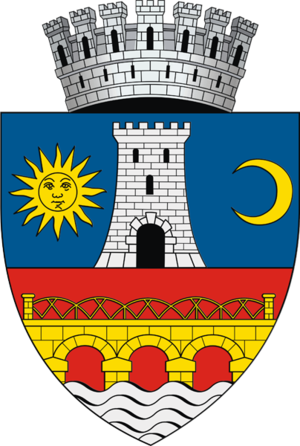
Slatina
Slatina er administrativt center i Olt distrikt i Rumænien. Slatina har 70.293 indbyggere.